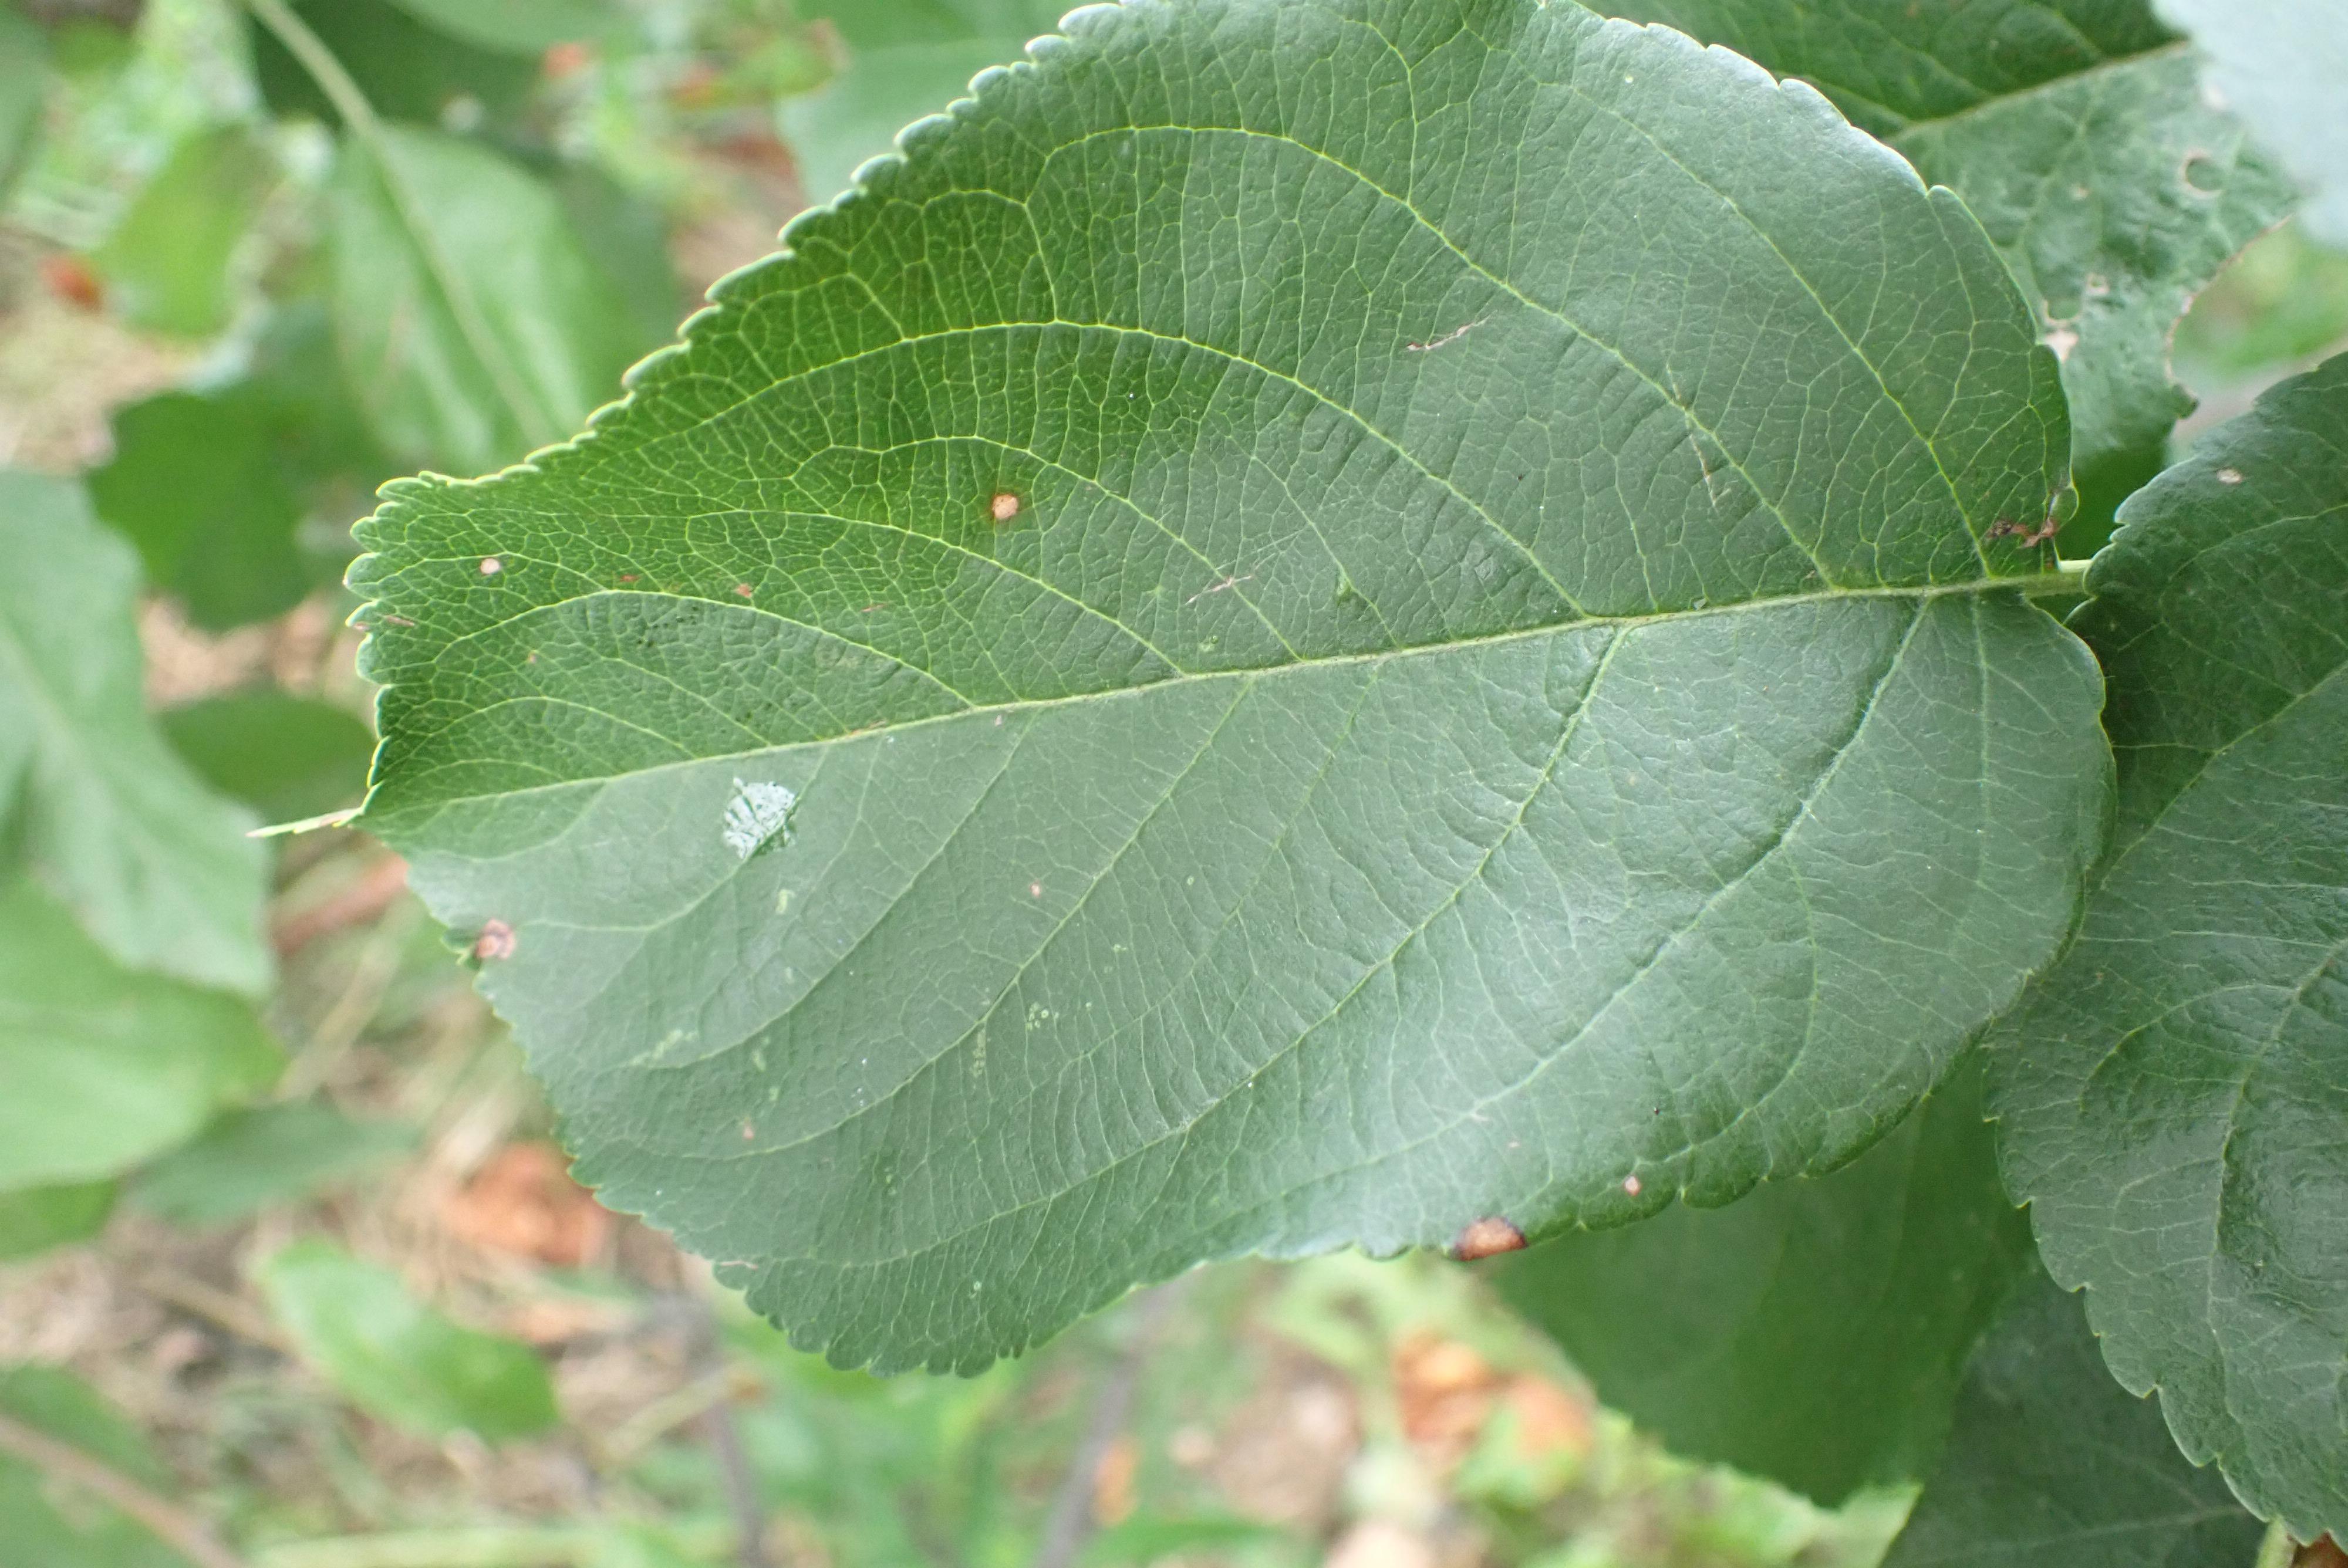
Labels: frog_eye_leaf_spot